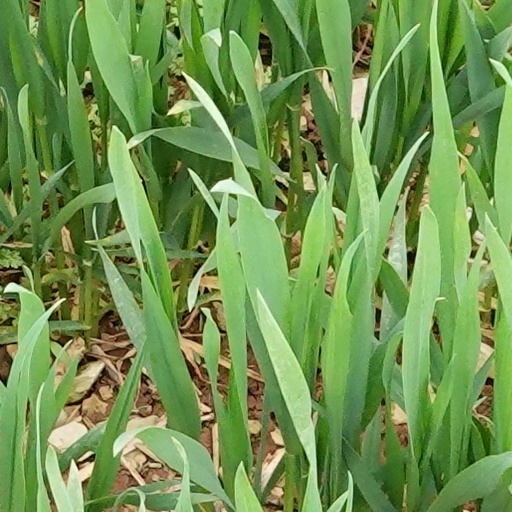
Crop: wheat